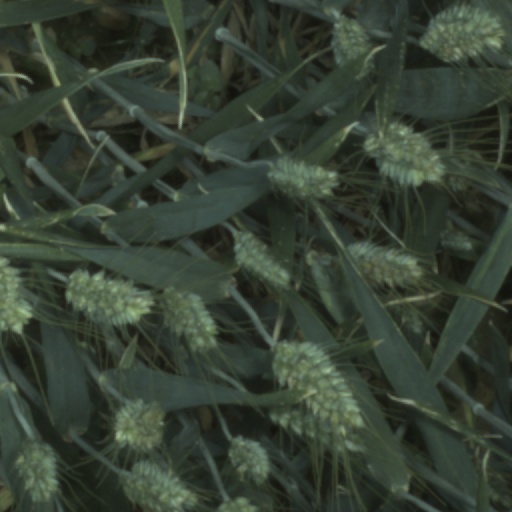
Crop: wheat